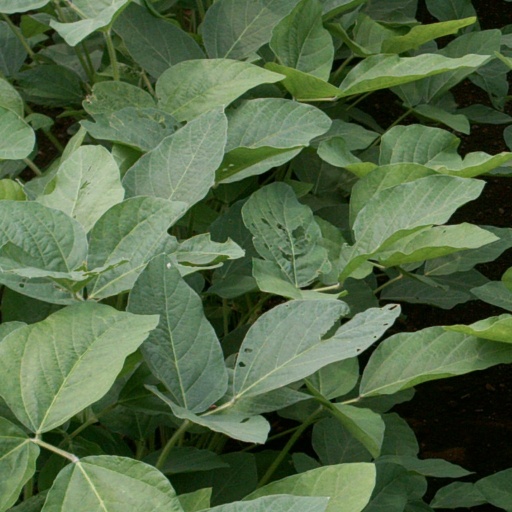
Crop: soybean